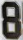
Number: 8